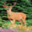
Label: deer